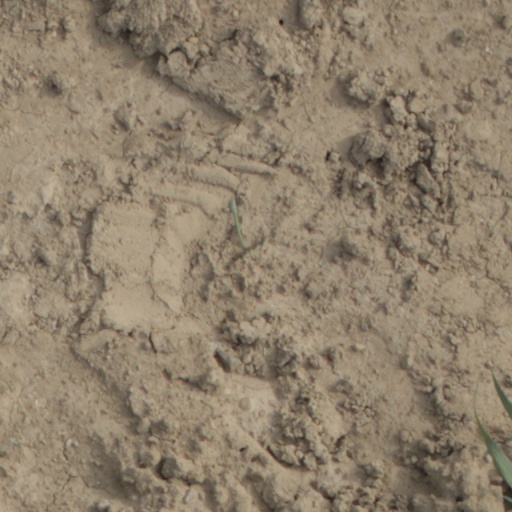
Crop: wheat